Pinus hartwegii

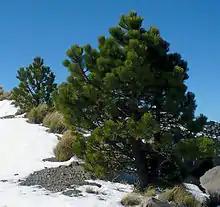
"P. hartwegii" at treeline (4030m), Cofre de Perote, Mexico

"Pinus hartwegii" is an evergreen tree reaching in height, with a broad, rounded crown. The bark is thick, dark grey-brown, and scaly or fissured. The leaves are needle-like, dark green, five (occasionally four) per fascicle, 10–20 cm long and 1.2-1.5 mm thick, the persistent fascicle sheath 1.5–2 cm long.